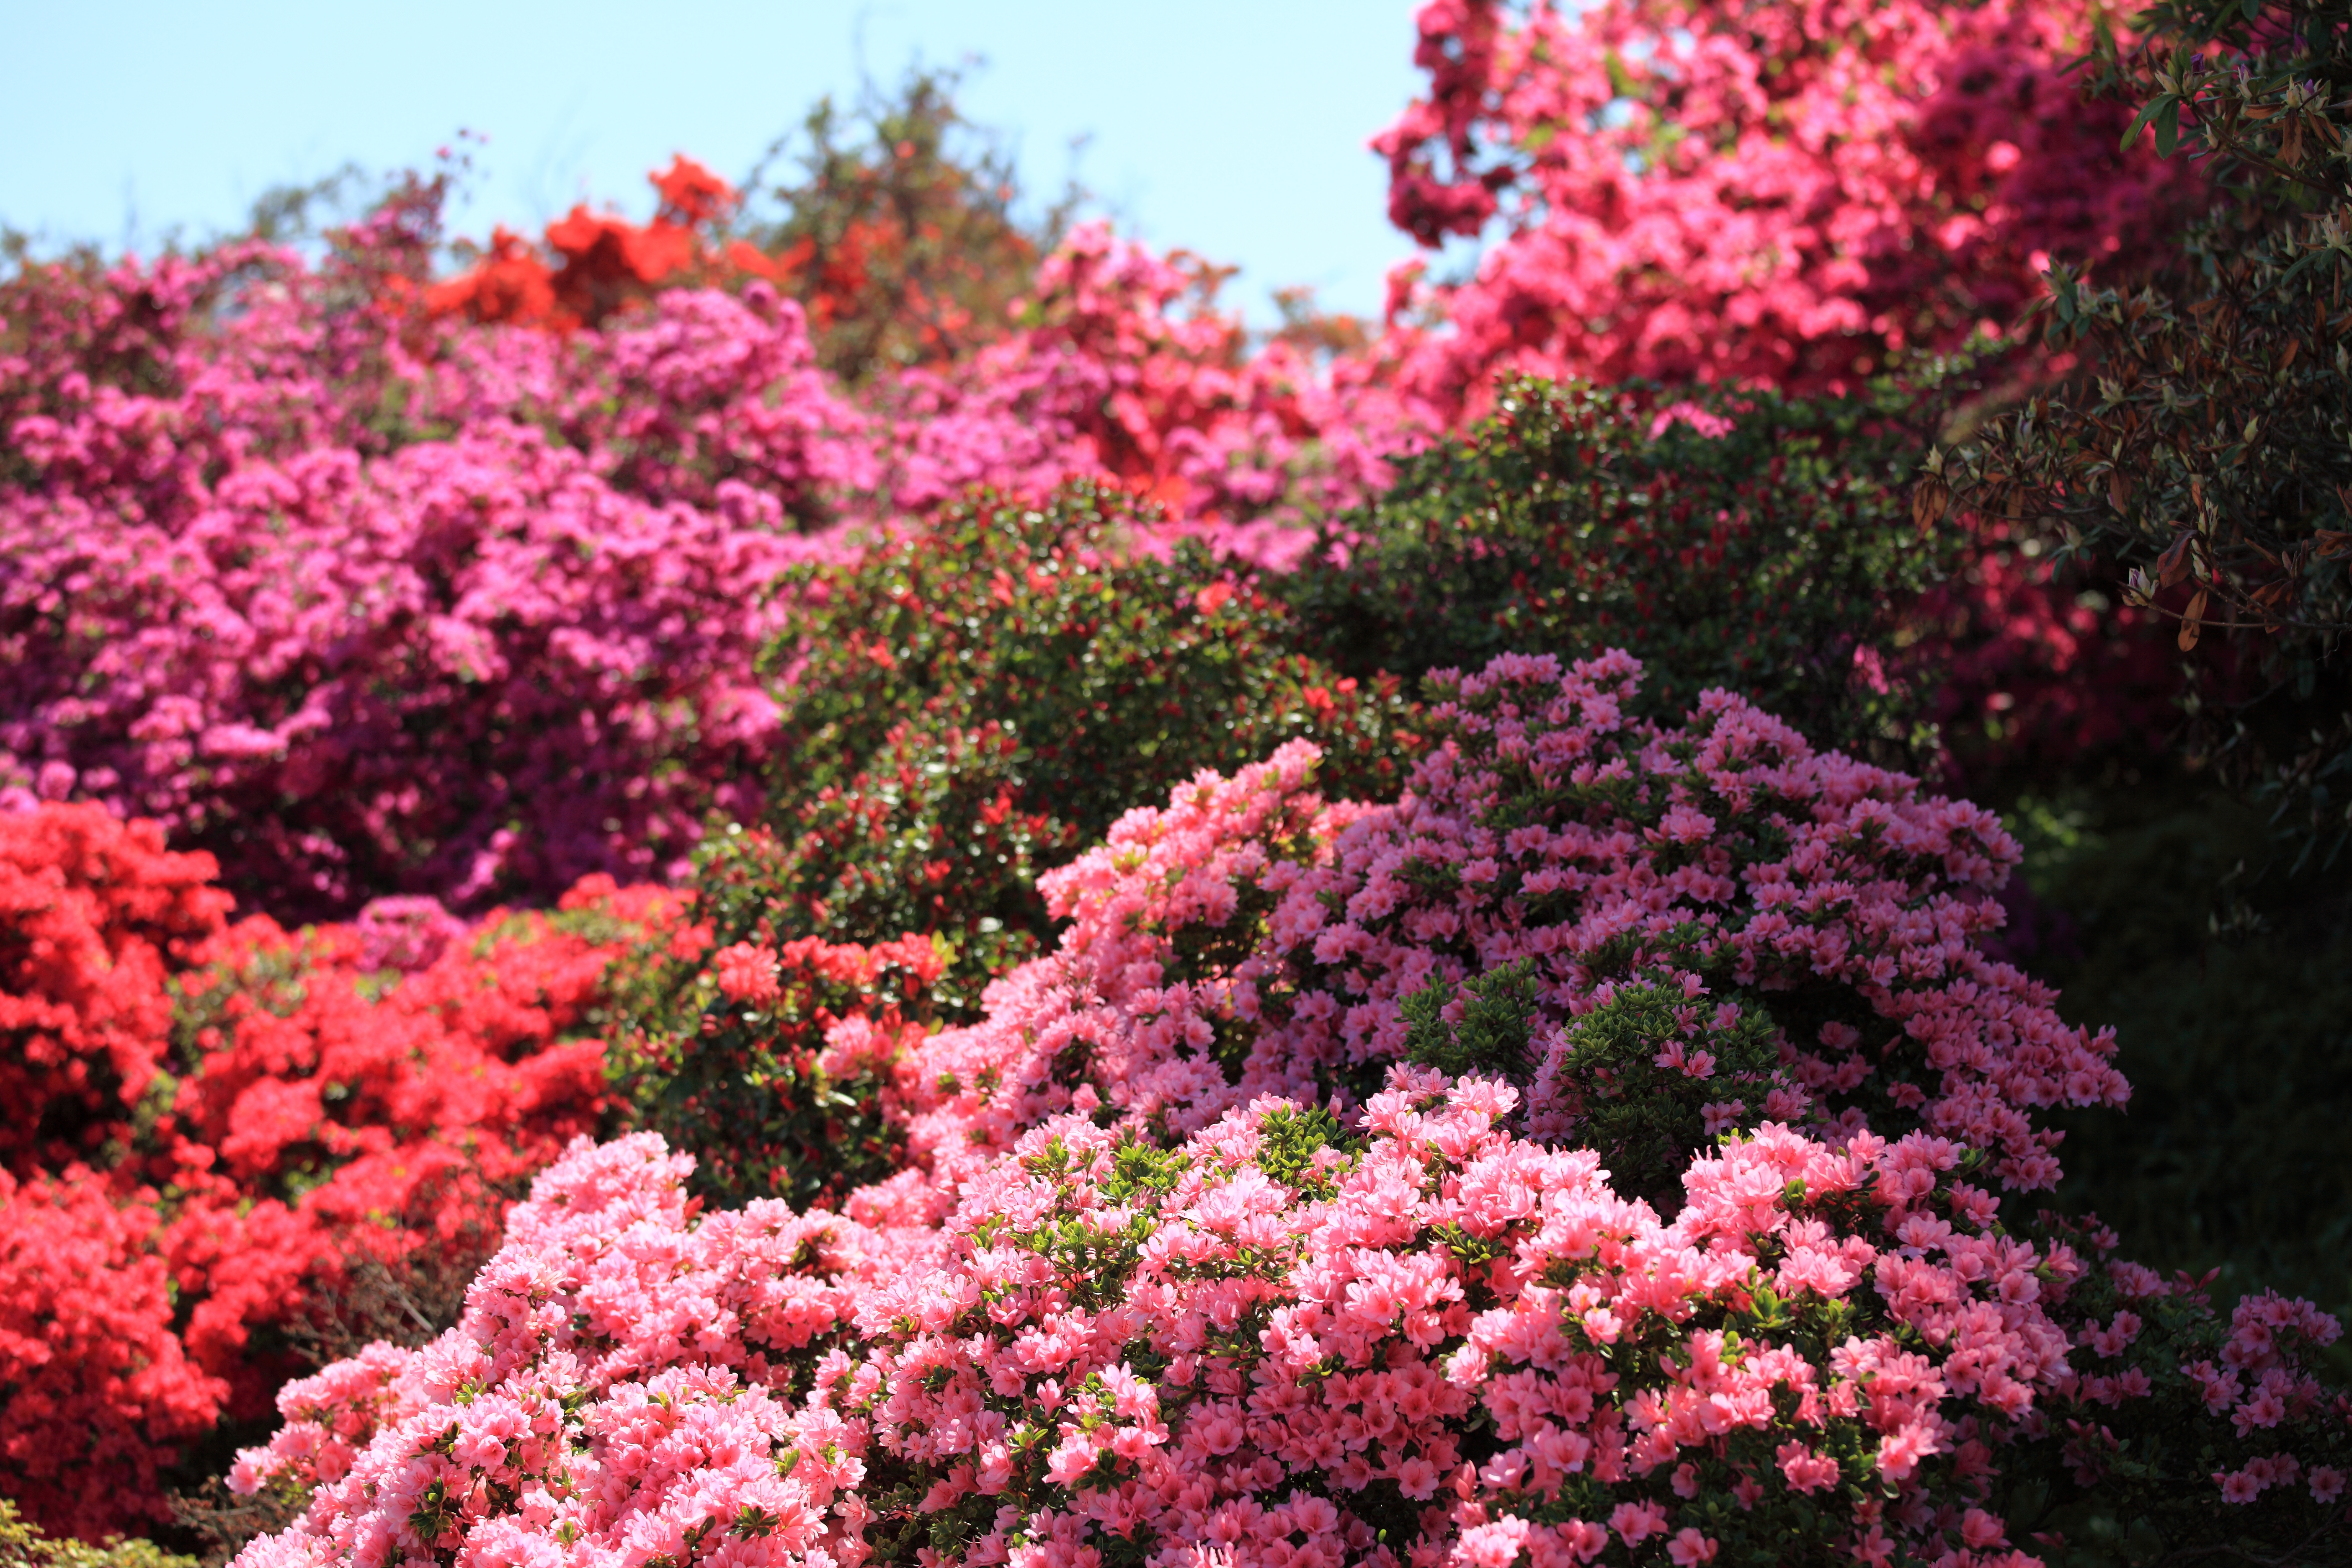
tree, blossom, plant, flower, high, botany, garden, shrub, rhododendron, 5d, hires, markii, hi, res, resolution, azalea, flowering plant, woody plant, land plant